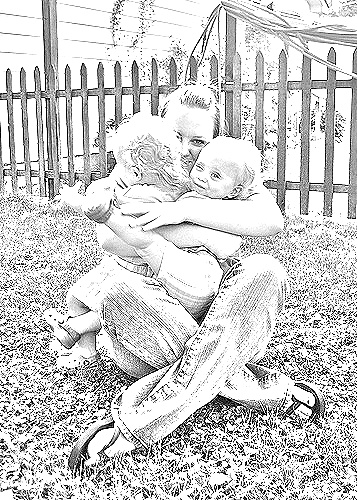
Portrait style: Sketch Portrait